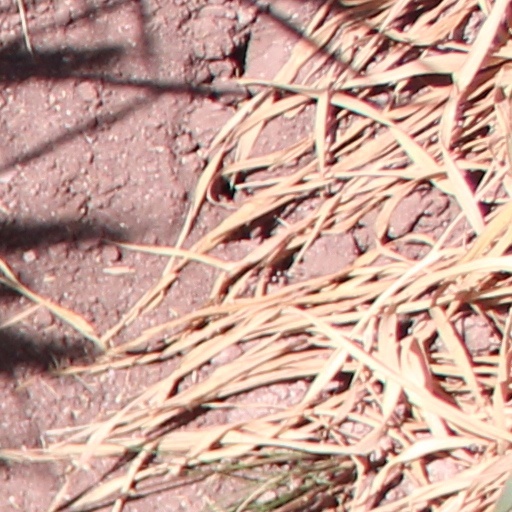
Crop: wheat